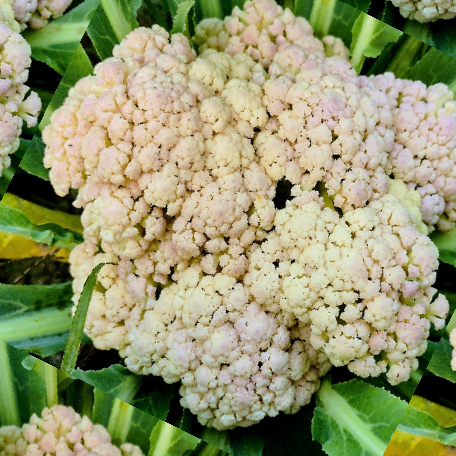
Label: Bacterial spot rot